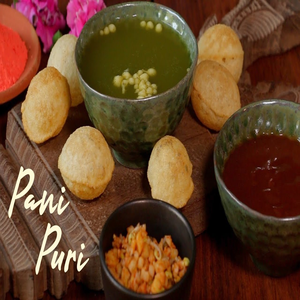
Dish: panipuri